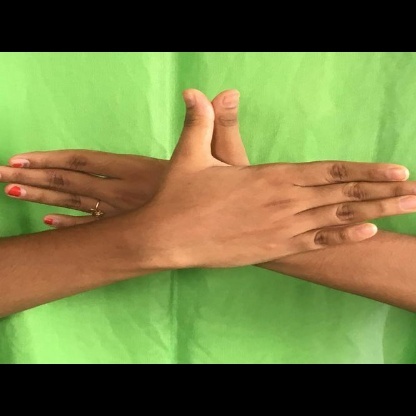
Mudra: Garuda